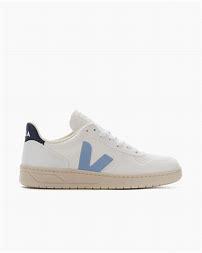
Brand: Veja
Model: V 10 CWL